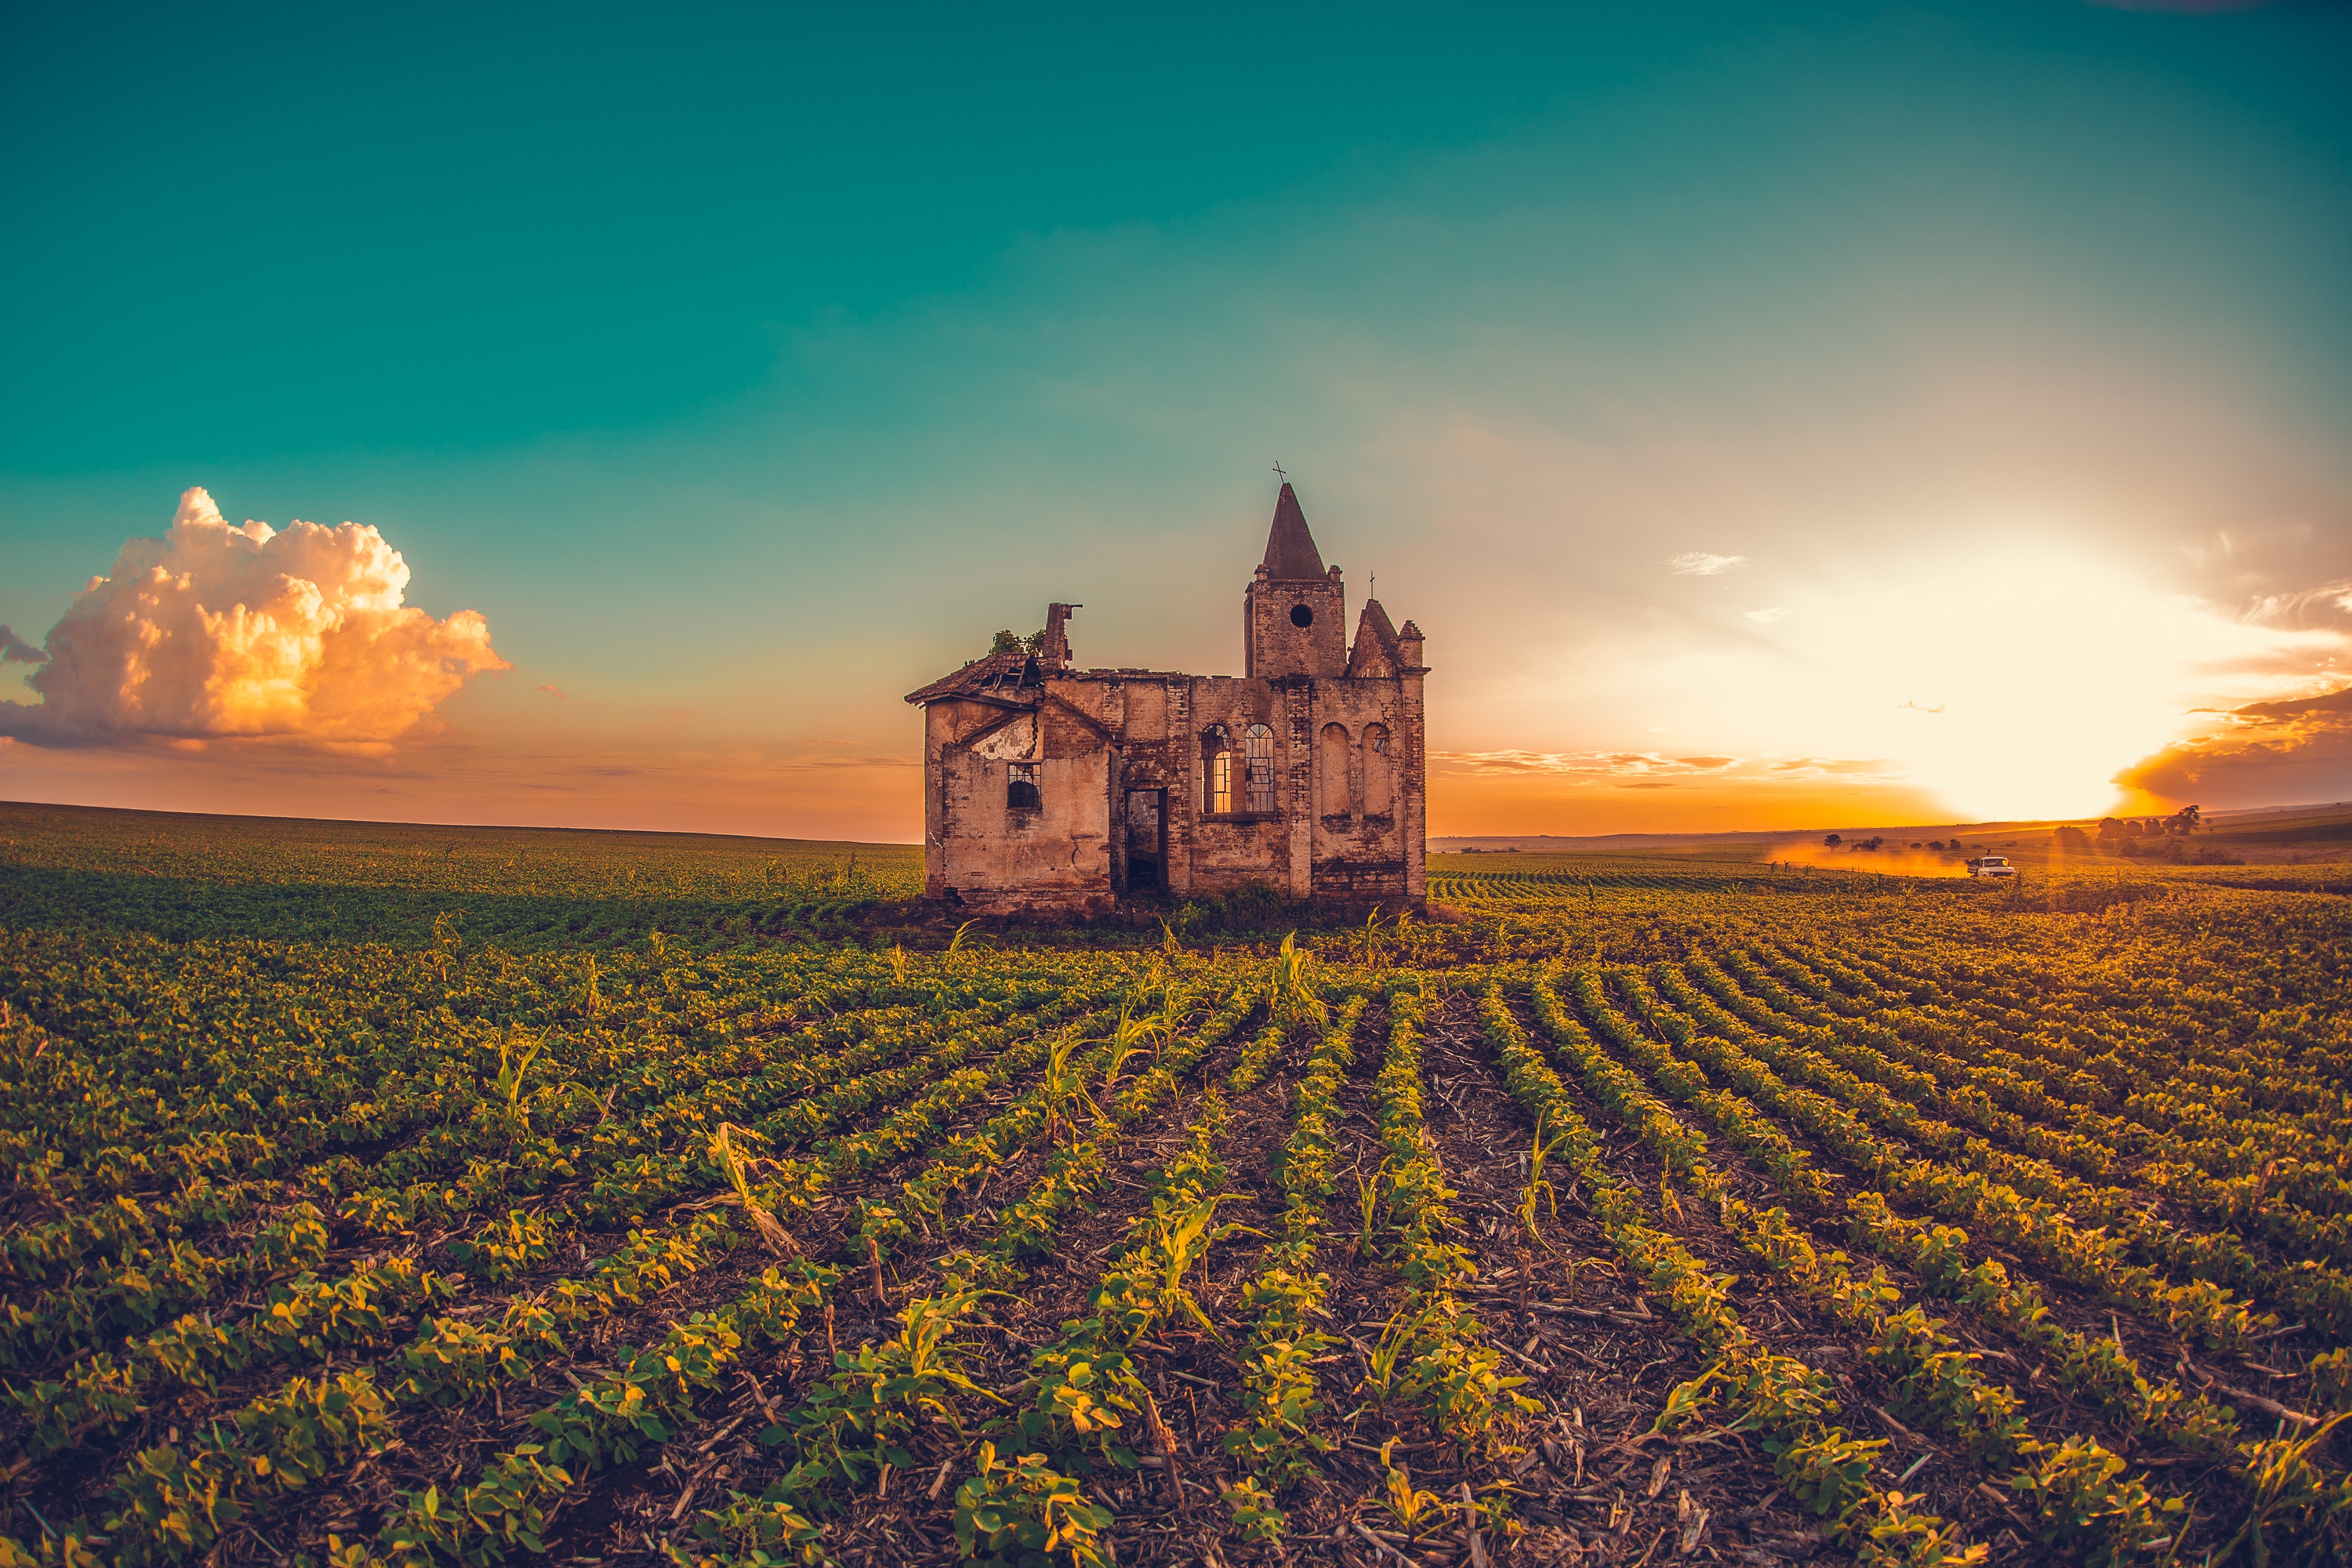
sky, field, cloud, sunset, church, morning, sunlight, sunrise, architecture, evening, place of worship, horizon, plain, plant, rural area, landscape, flower, building, photography, stock photography, house, dusk, abbey, chapel, farm, crop, agriculture, monastery